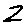
Label: 2